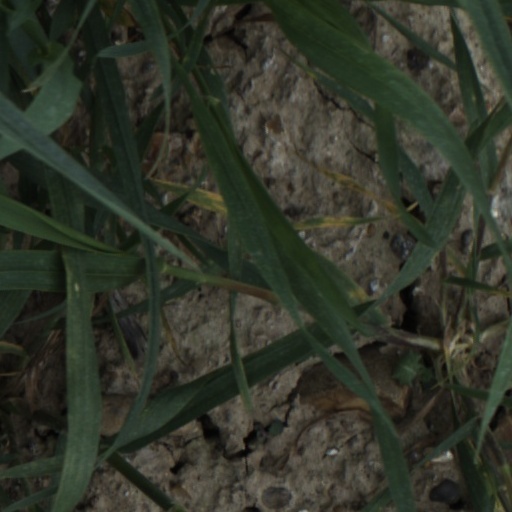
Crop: wheat